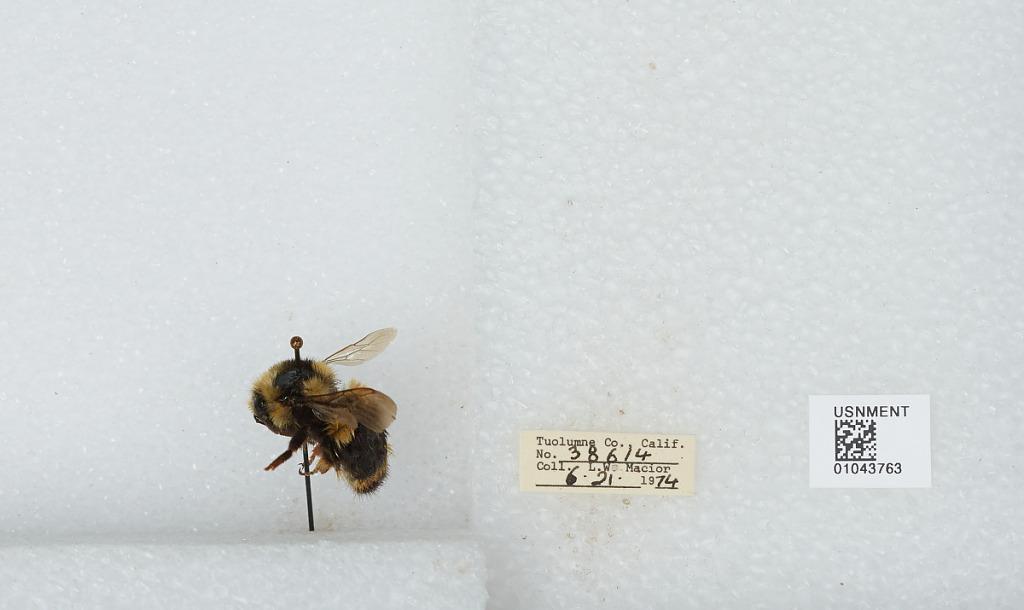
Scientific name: Bombus bifarius nearcticus
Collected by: L. Macior
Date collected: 1974-6-21
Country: United States
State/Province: California
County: Tuolumne
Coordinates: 38.02, -119.93